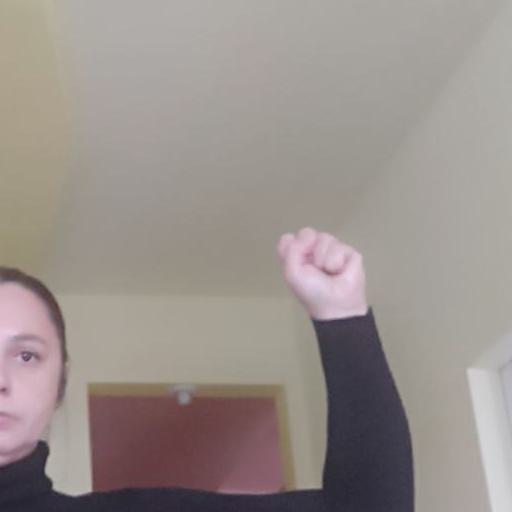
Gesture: fist